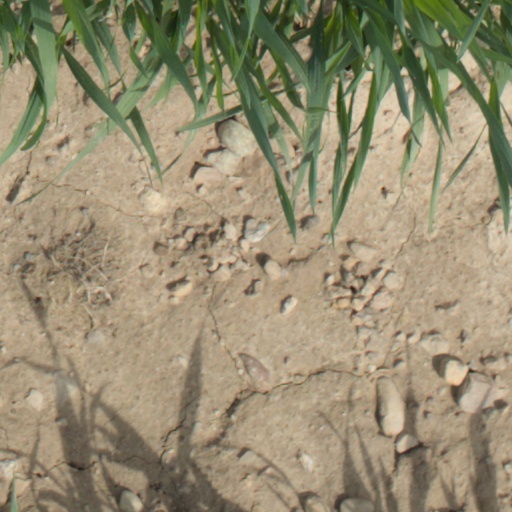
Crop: wheat